Grazers (Christianity)

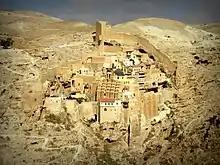
Mar Saba monastery, founded by the disciples of Sabbas the Sanctified, a Palestinian grazer hermit and monk

The grazers seemed to base themselves on various biblical verses to embark on this particular eremitic life. First and foremost, they aimed to resemble John the Baptist, whom the New Testament, especially the Gospel of Matthew, presents in the following manner:John’s clothes were made of camel’s hair, and he had a leather belt around his waist. His food was locusts and wild honey.The figure of David was also invoked through the Psalms, and some of them quoted Psalm 102 from the Septuagint. Thus, this psalm was invoked in the epitaph of Paul of Thebes, one of the most famous grazers, who declared:Our days, mortals, are like the grass of the fields," says the prophet David. Therefore, it is fitting that we eat grass and wear clothes made of it throughout our lives.